List of mountains of Graubünden

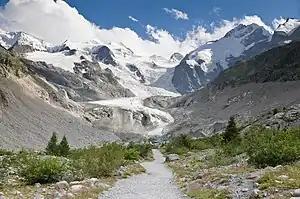
The Bernina Range comprises all the highest mountains of the canton.

This is a list of mountains of the Swiss canton of Graubünden. Graubünden is a very mountainous canton and lies entirely within the Alps. It is also one of the three cantons (with Valais and Bern) having summits over 4,000 metres. Topographically, the most important summit of the canton is that of Piz Bernina (most elevated, most prominent and most isolated). Outside the Bernina Range, the Tödi is both the highest and most prominent summit of the canton.